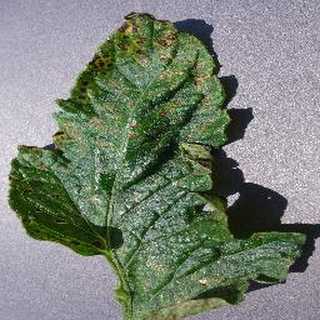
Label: tomato_septoria_leaf_spot